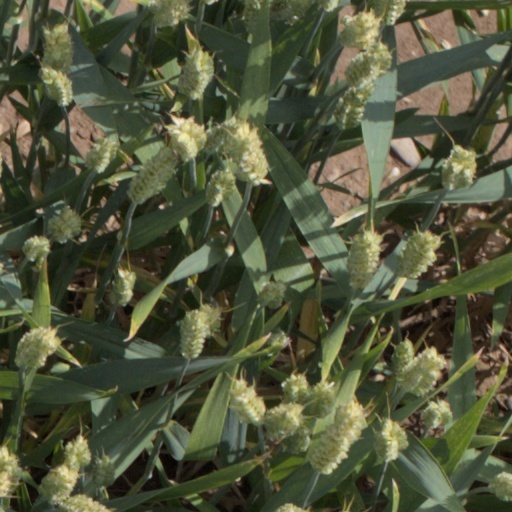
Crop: wheat